Sandy Alcántara

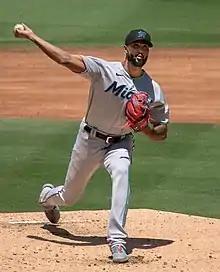
Alcántara with the Marlins in 2021

On December 14, 2017, the Cardinals traded Alcántara, along with Magneuris Sierra, Zac Gallen, and Daniel Castano to the Miami Marlins for Marcell Ozuna. MLB.com ranked Alcántara as Miami's third-best prospect going into the 2018 season. He began 2018 with the New Orleans Baby Cakes, and was recalled by Miami on June 28. He made his Marlins debut on June 29 as the starting pitcher, pitching five innings in which he gave up one run on three hits and five walks while striking out two, earning the win as Miami defeated the New York Mets 8–2. He was placed on the 10-day disabled list on with a right axillary infection. On May 19, 2019, Alcántara pitched his first career shutout, an 89-pitch two-hit Maddux against the New York Mets.